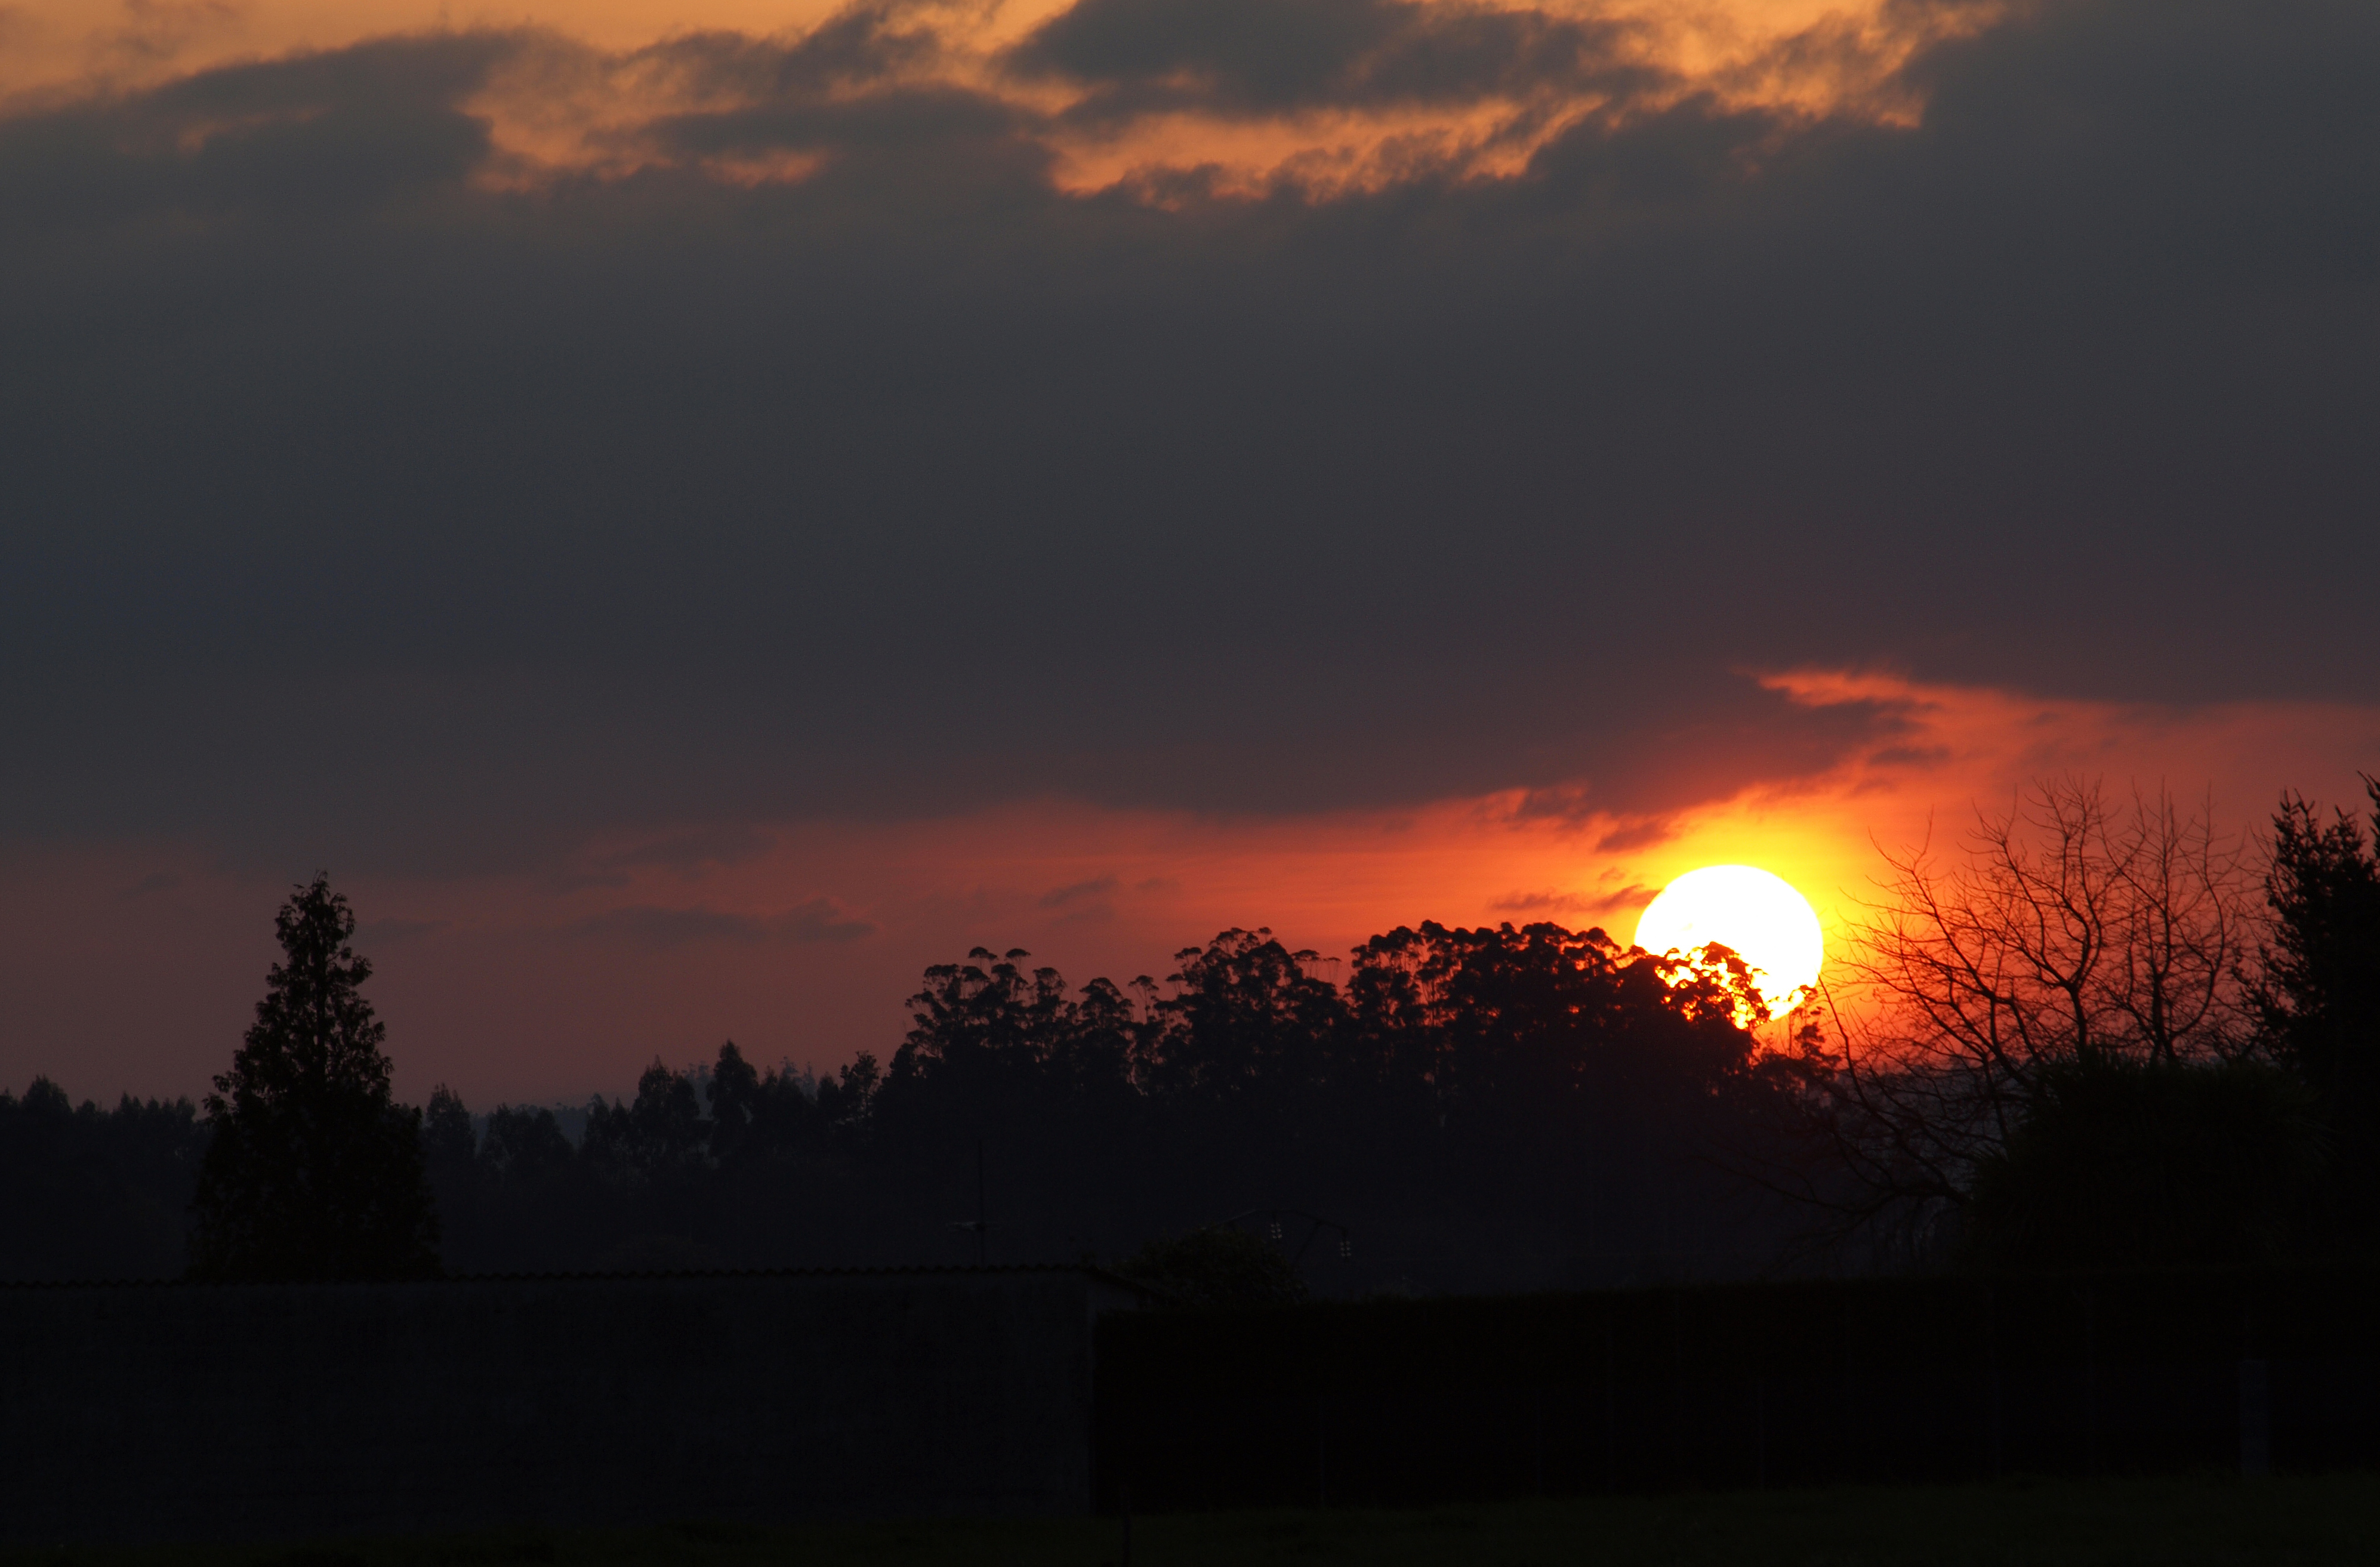
cloud, sky, sun, sunrise, sunset, morning, dawn, atmosphere, dusk, evening, sunsets, ggl1, gphoto, puestasdesol, afterglow, atmospheric phenomenon, red sky at morning